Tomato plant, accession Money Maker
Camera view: vertical (180 deg); turntable rotation: 0 degrees
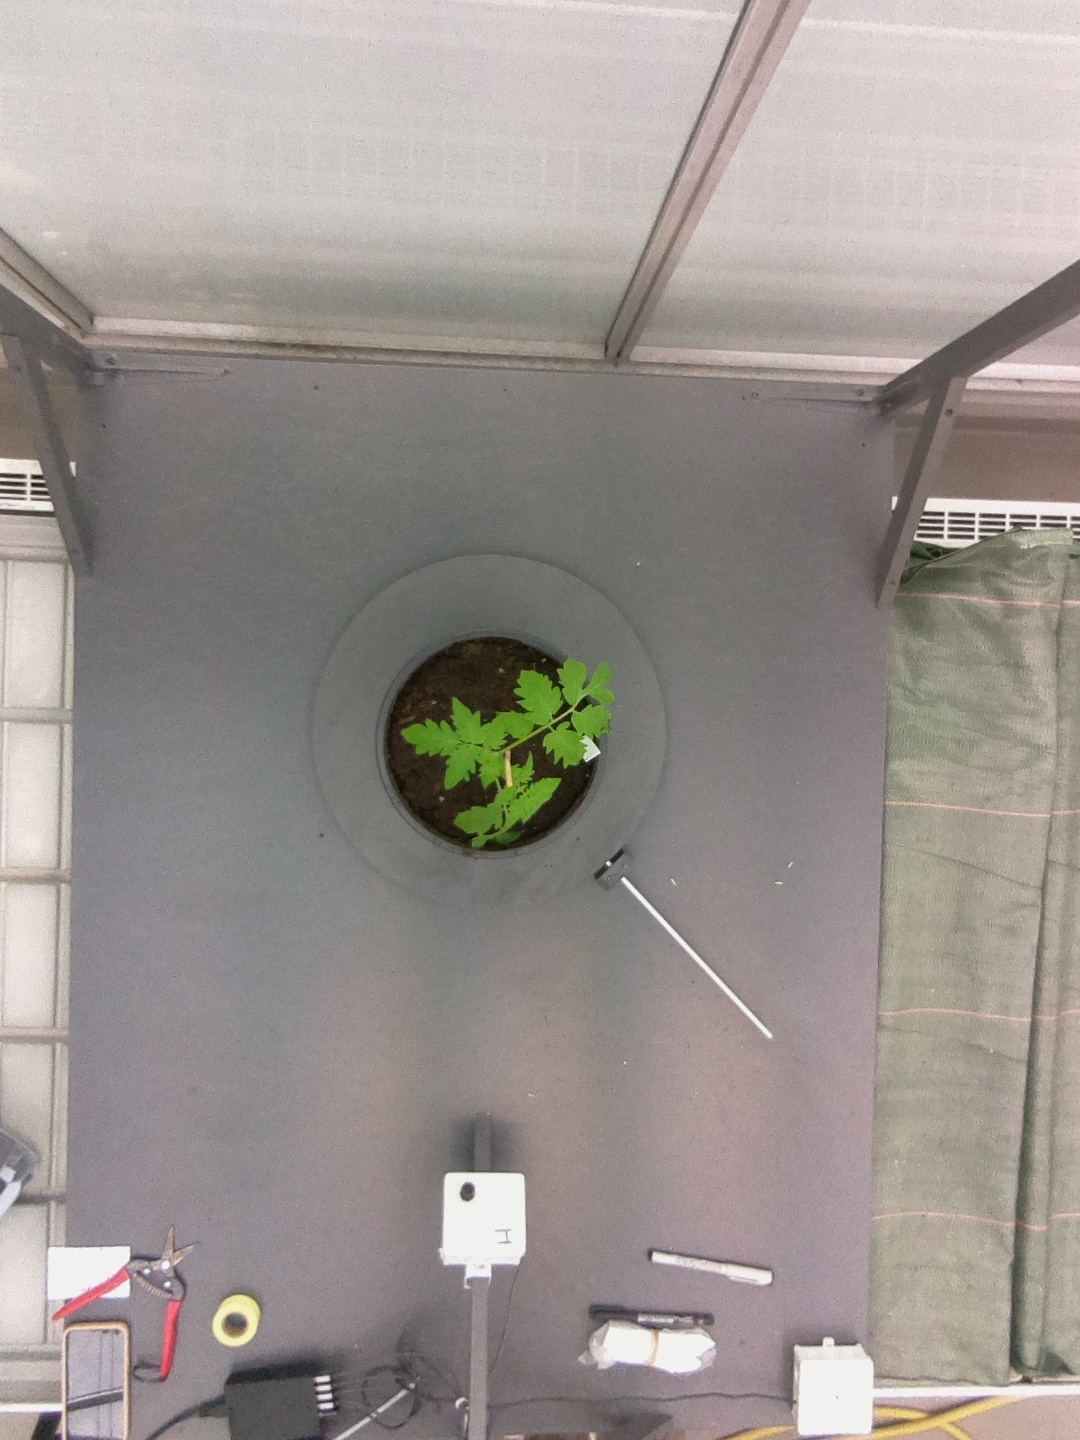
BBCH growth stage 13: 6 of true leaves visible